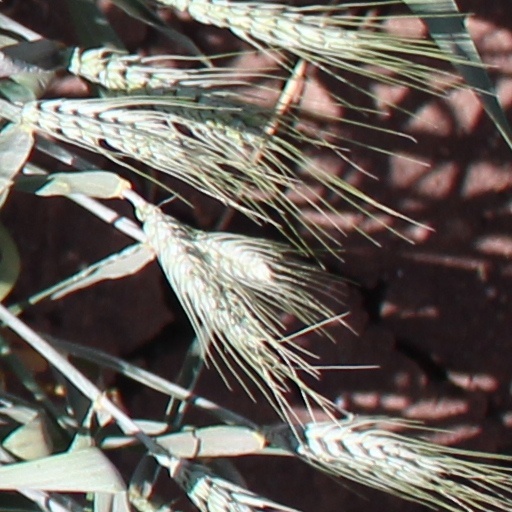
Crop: wheat